Soo Line Building

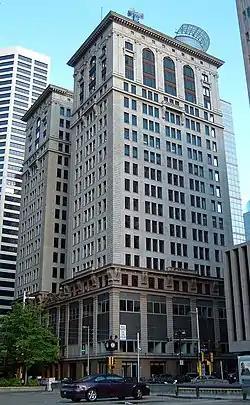
Northwest view of the Soo Line Building (501 Marquette), 2005

The Soo Line Building is a 19-story residential highrise in Minneapolis, Minnesota which was the tallest commercial building in the city from the time it was completed in 1915 until the 26-story Foshay Tower was built in 1929.